Malvern, Arkansas

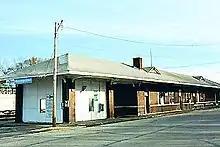
The Amtrak station

Malvern is connected on road by Interstate 30, U.S. Route 270, and U.S. Route 67. Amtrak's "Texas Eagle" provides daily passenger train service to Malvern on a route extending from Chicago to Dallas and Los Angeles, and railroad freight service to Malvern is provided by the Union Pacific Railroad and the Arkansas Midland Railroad, the latter operating over the route of the original Hot Springs Railroad. The Malvern Municipal Airport (FAA Identifier: M78) serves the Malvern area.